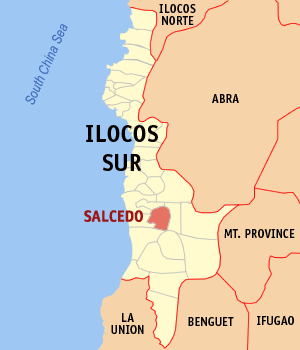
Salcedo est une municipalité de 4ᵉ classe située dans la province d'Ilocos Sur aux Philippines. Selon le recensement de 2010 elle est peuplée de 10 935 habitants.